Weybourne, Norfolk

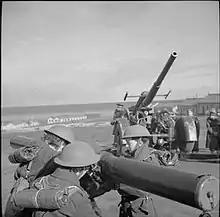
ATS women operate a rangefinder at the anti-aircraft training camp at Weybourne, 23 October 1941. A mobile 3.7-inch AA gun can be seen in the background.

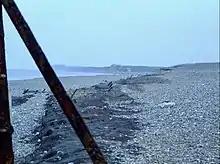
Exposed remnants of sea defences on the beach below Weybourne camp after storm of October 2002

During the Second World War, Weybourne Camp was a highly secret site and was an Anti-Aircraft Artillery range. This, along with a complementary camp at Stiffkey, represented the main live-firing training ranges for Anti-Aircraft Command in the war. Here the Norfolk coastline became a controlled zone by the British forces. This controlled zone extended deep into the North Sea around Norfolk. Weybourne Camp was a vital part of this zone.